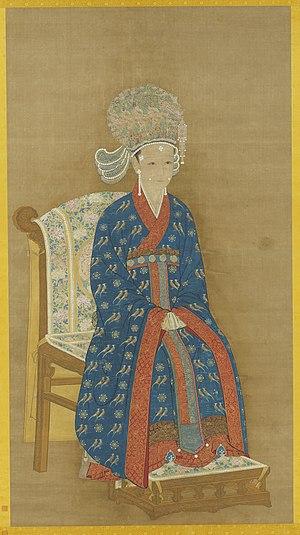
Portrait assis de l'Impératrice Wu